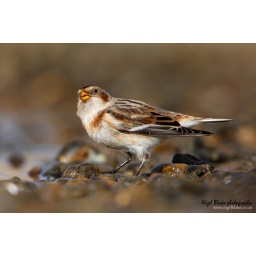
Snow Bunting, plectrophenax nivalis, winter plumage bird feeding on Salthouse beach in Norfolk _26K2526